Circles of latitude between the 5th parallel north and the 10th parallel north

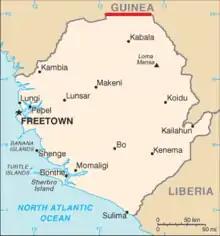
The 10th parallel north defines part of the border between Sierra Leone and Guinea.

The 10th parallel north is a circle of latitude that is 10 degrees north of the Earth's equatorial plane. It crosses Africa, the Indian Ocean, the Indian Subcontinent, Southeast Asia, the Pacific Ocean, Central America, South America, and the Atlantic Ocean.